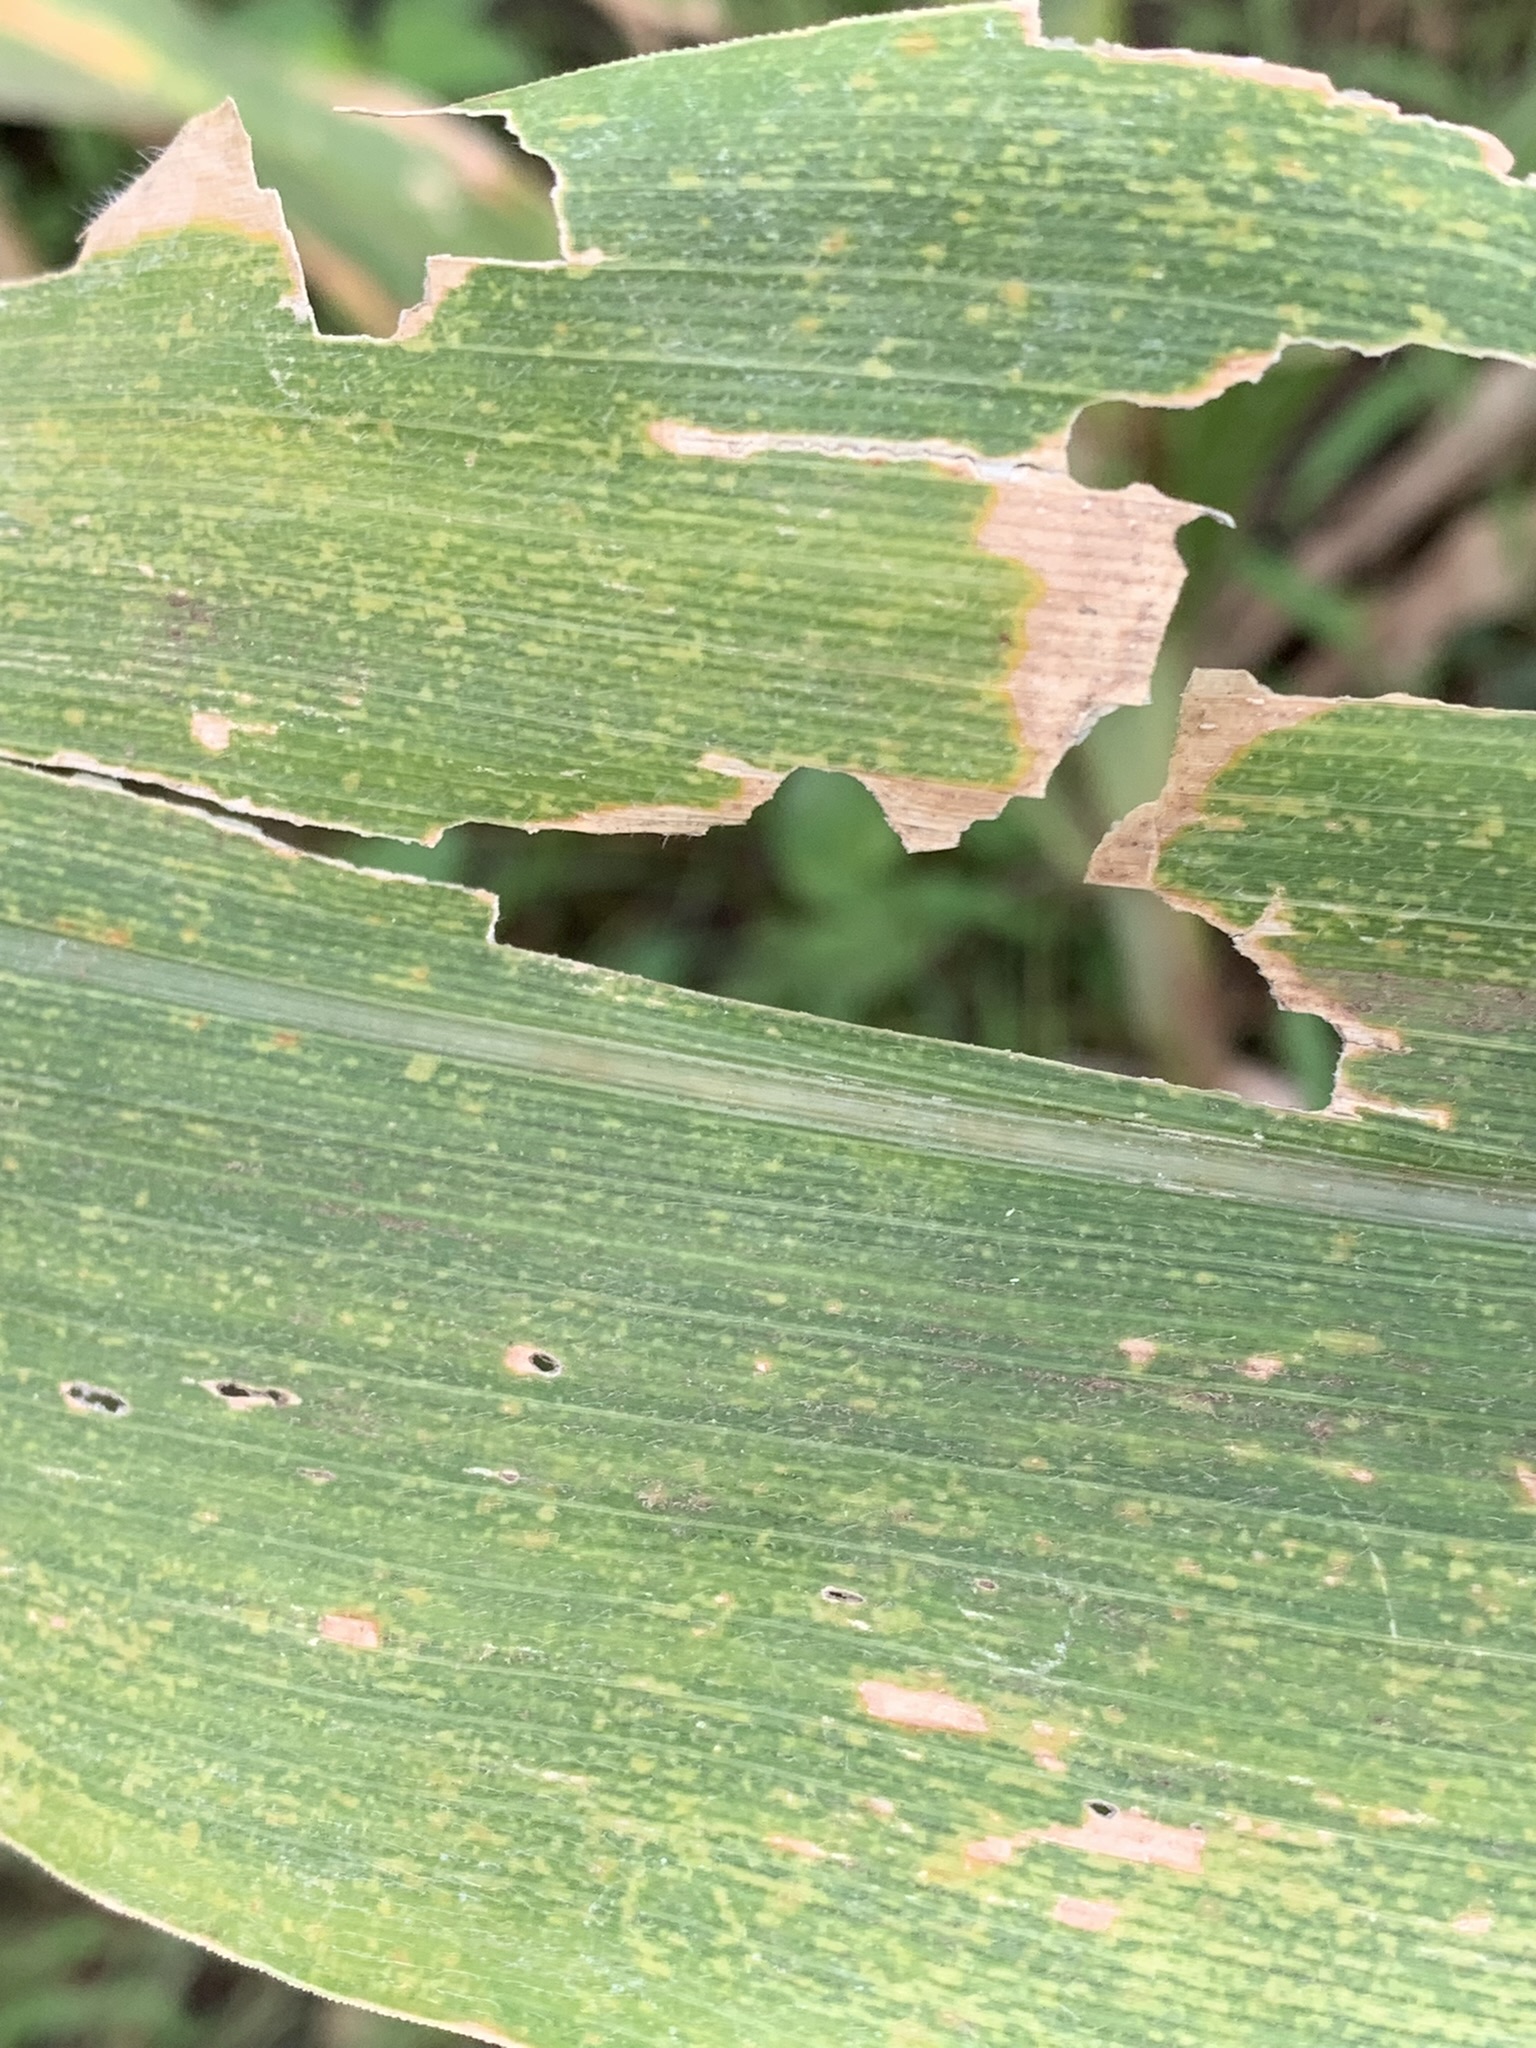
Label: MLN